Daniel Kennedy (actor)

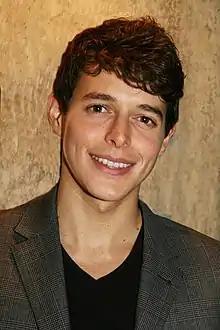
Daniel Kennedy

Daniel Kennedy (born October 24, 1983) is an American actor, known for his portrayal of Pete Cortlandt on the ABC daytime drama All My Children in 2008 and 2009.